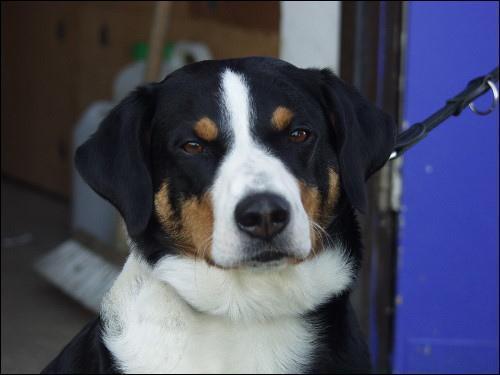
Appenzeller